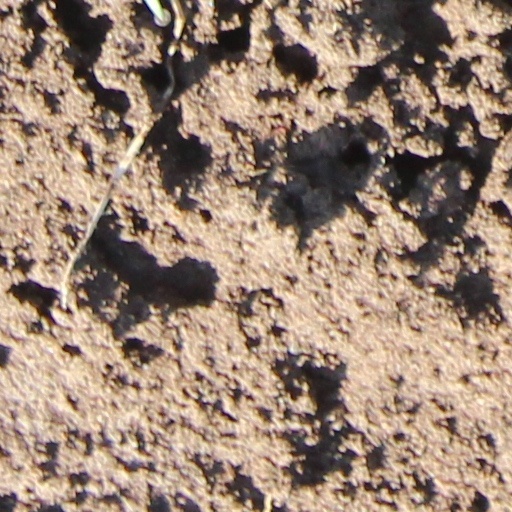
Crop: wheat